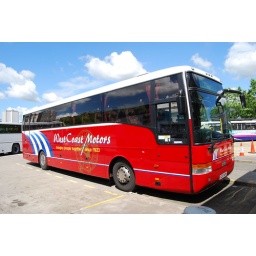
k200wcm west coast motors in buchanan street bus station glasgow